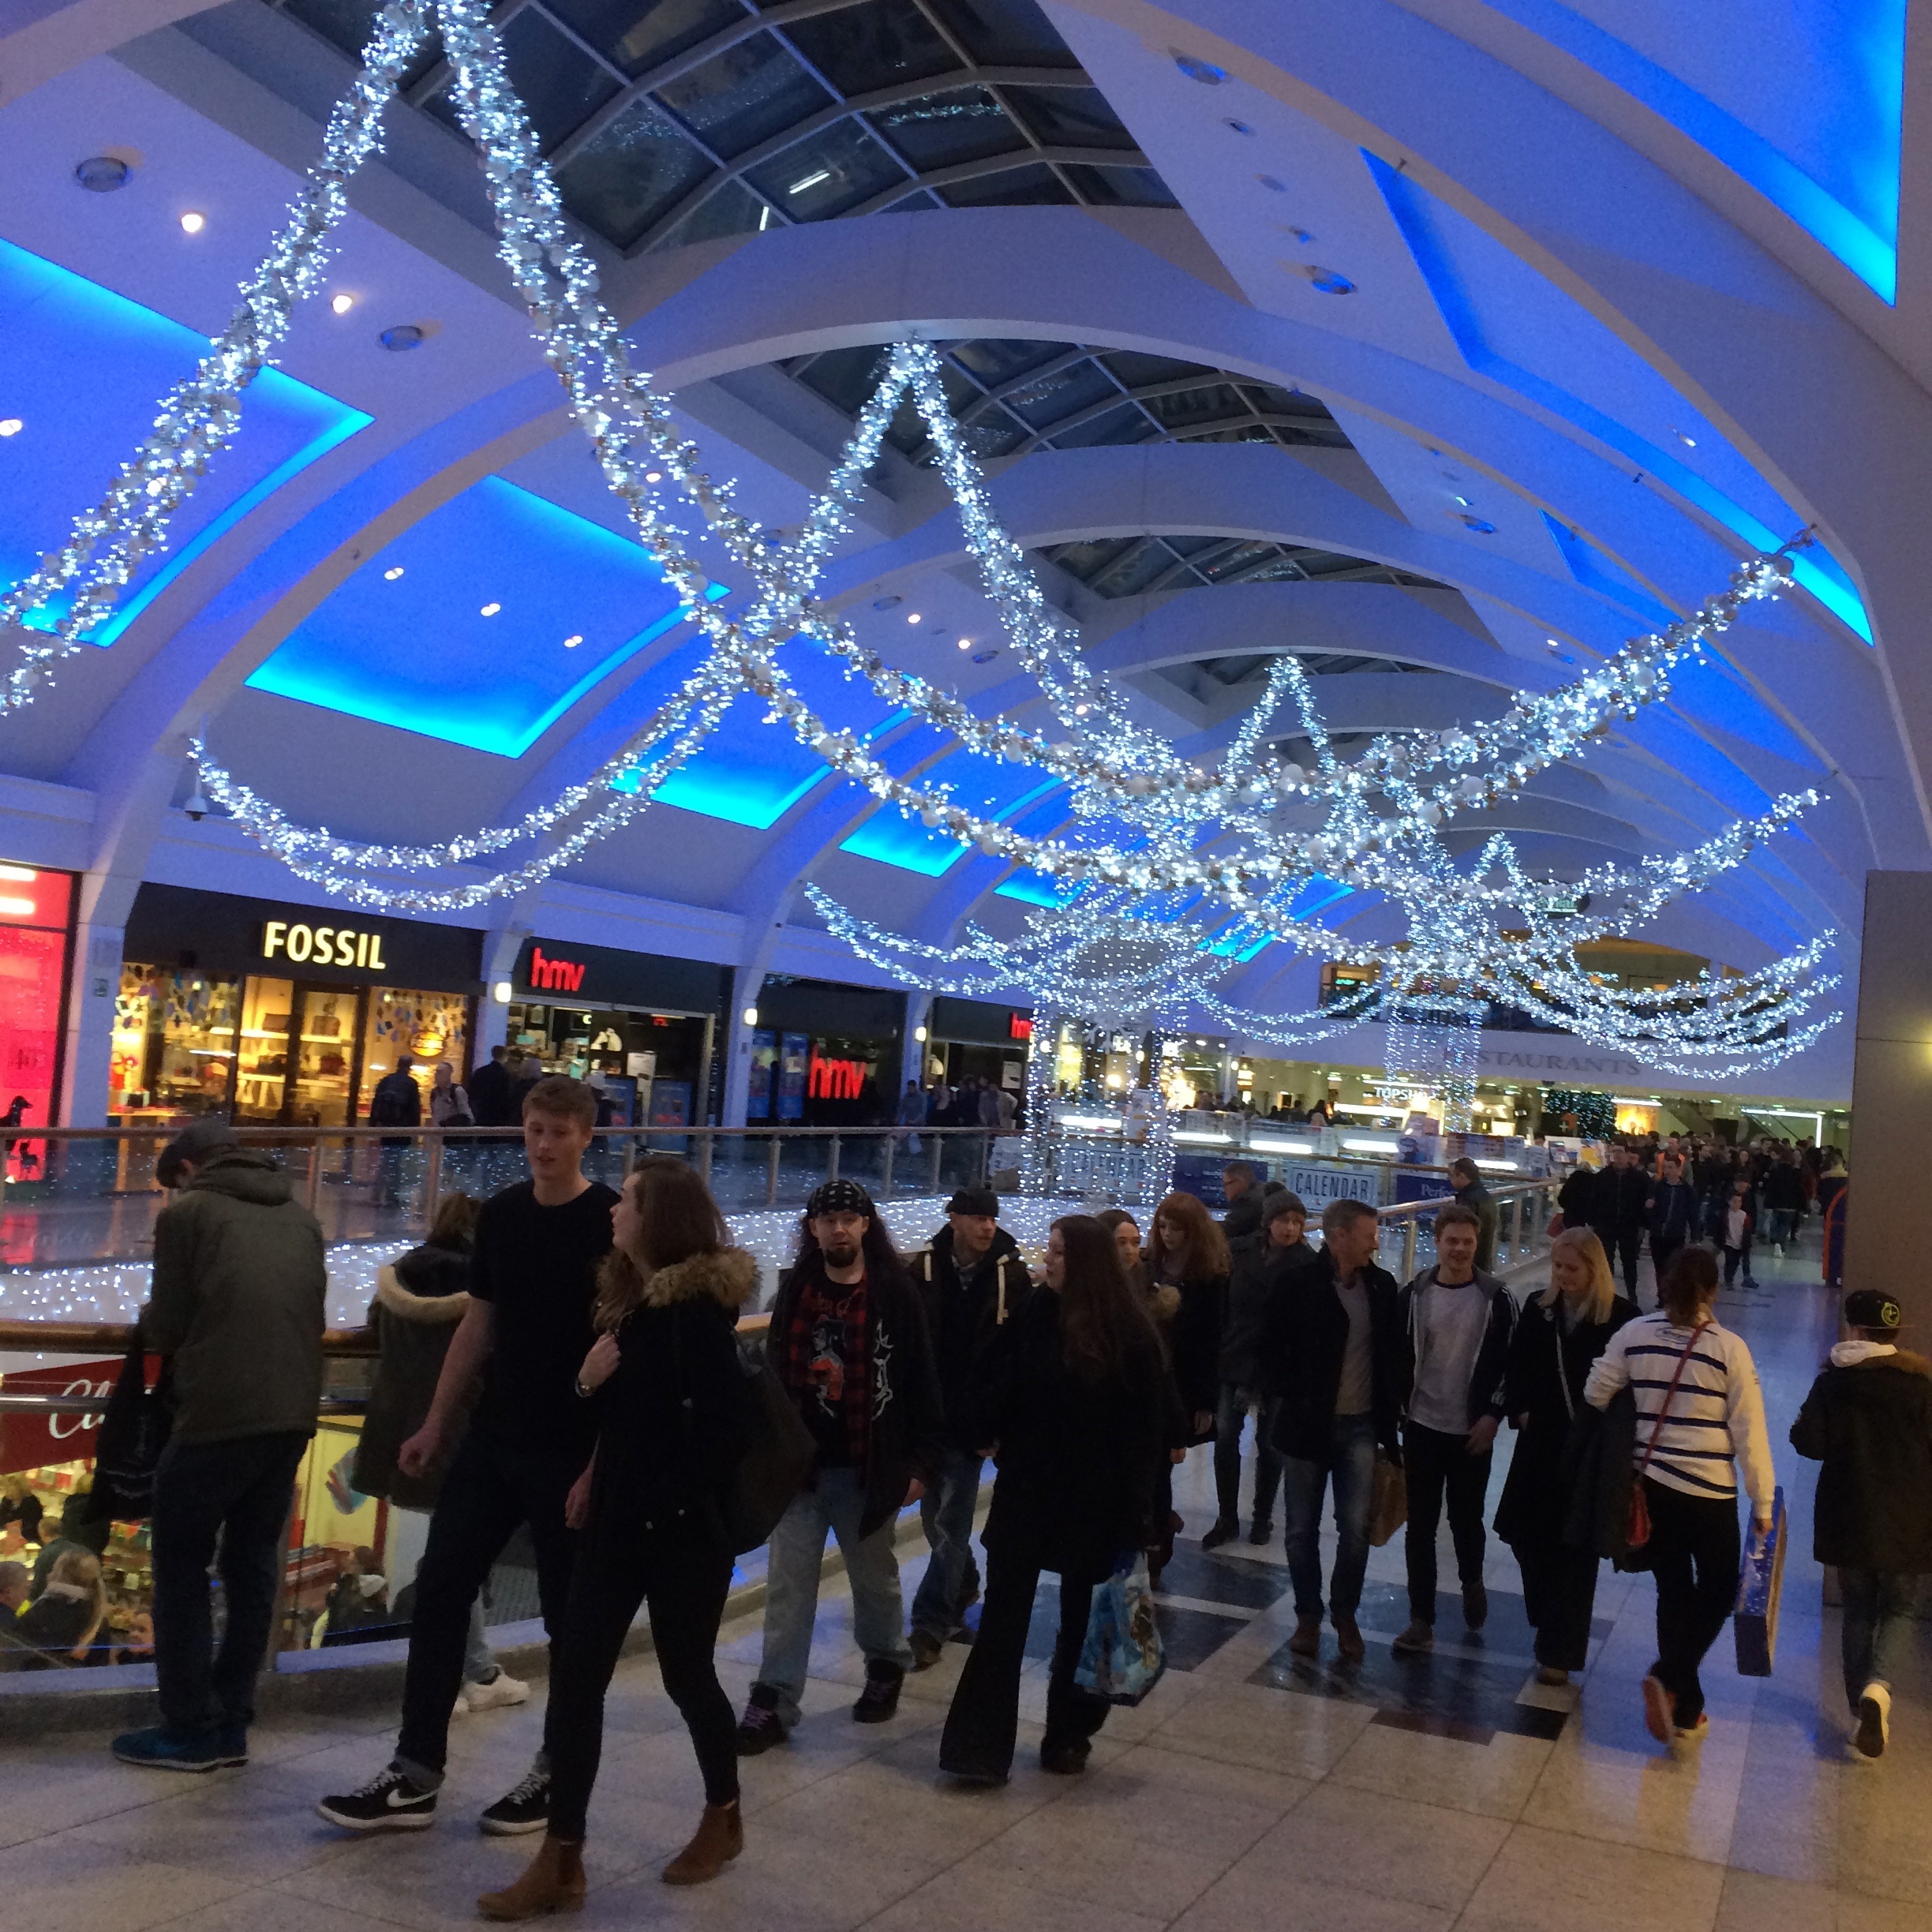
fair, shopping mall